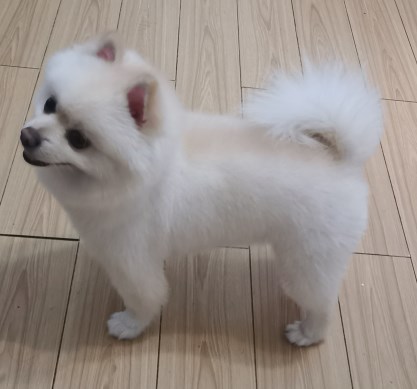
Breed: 1936-n000005-Pomeranian